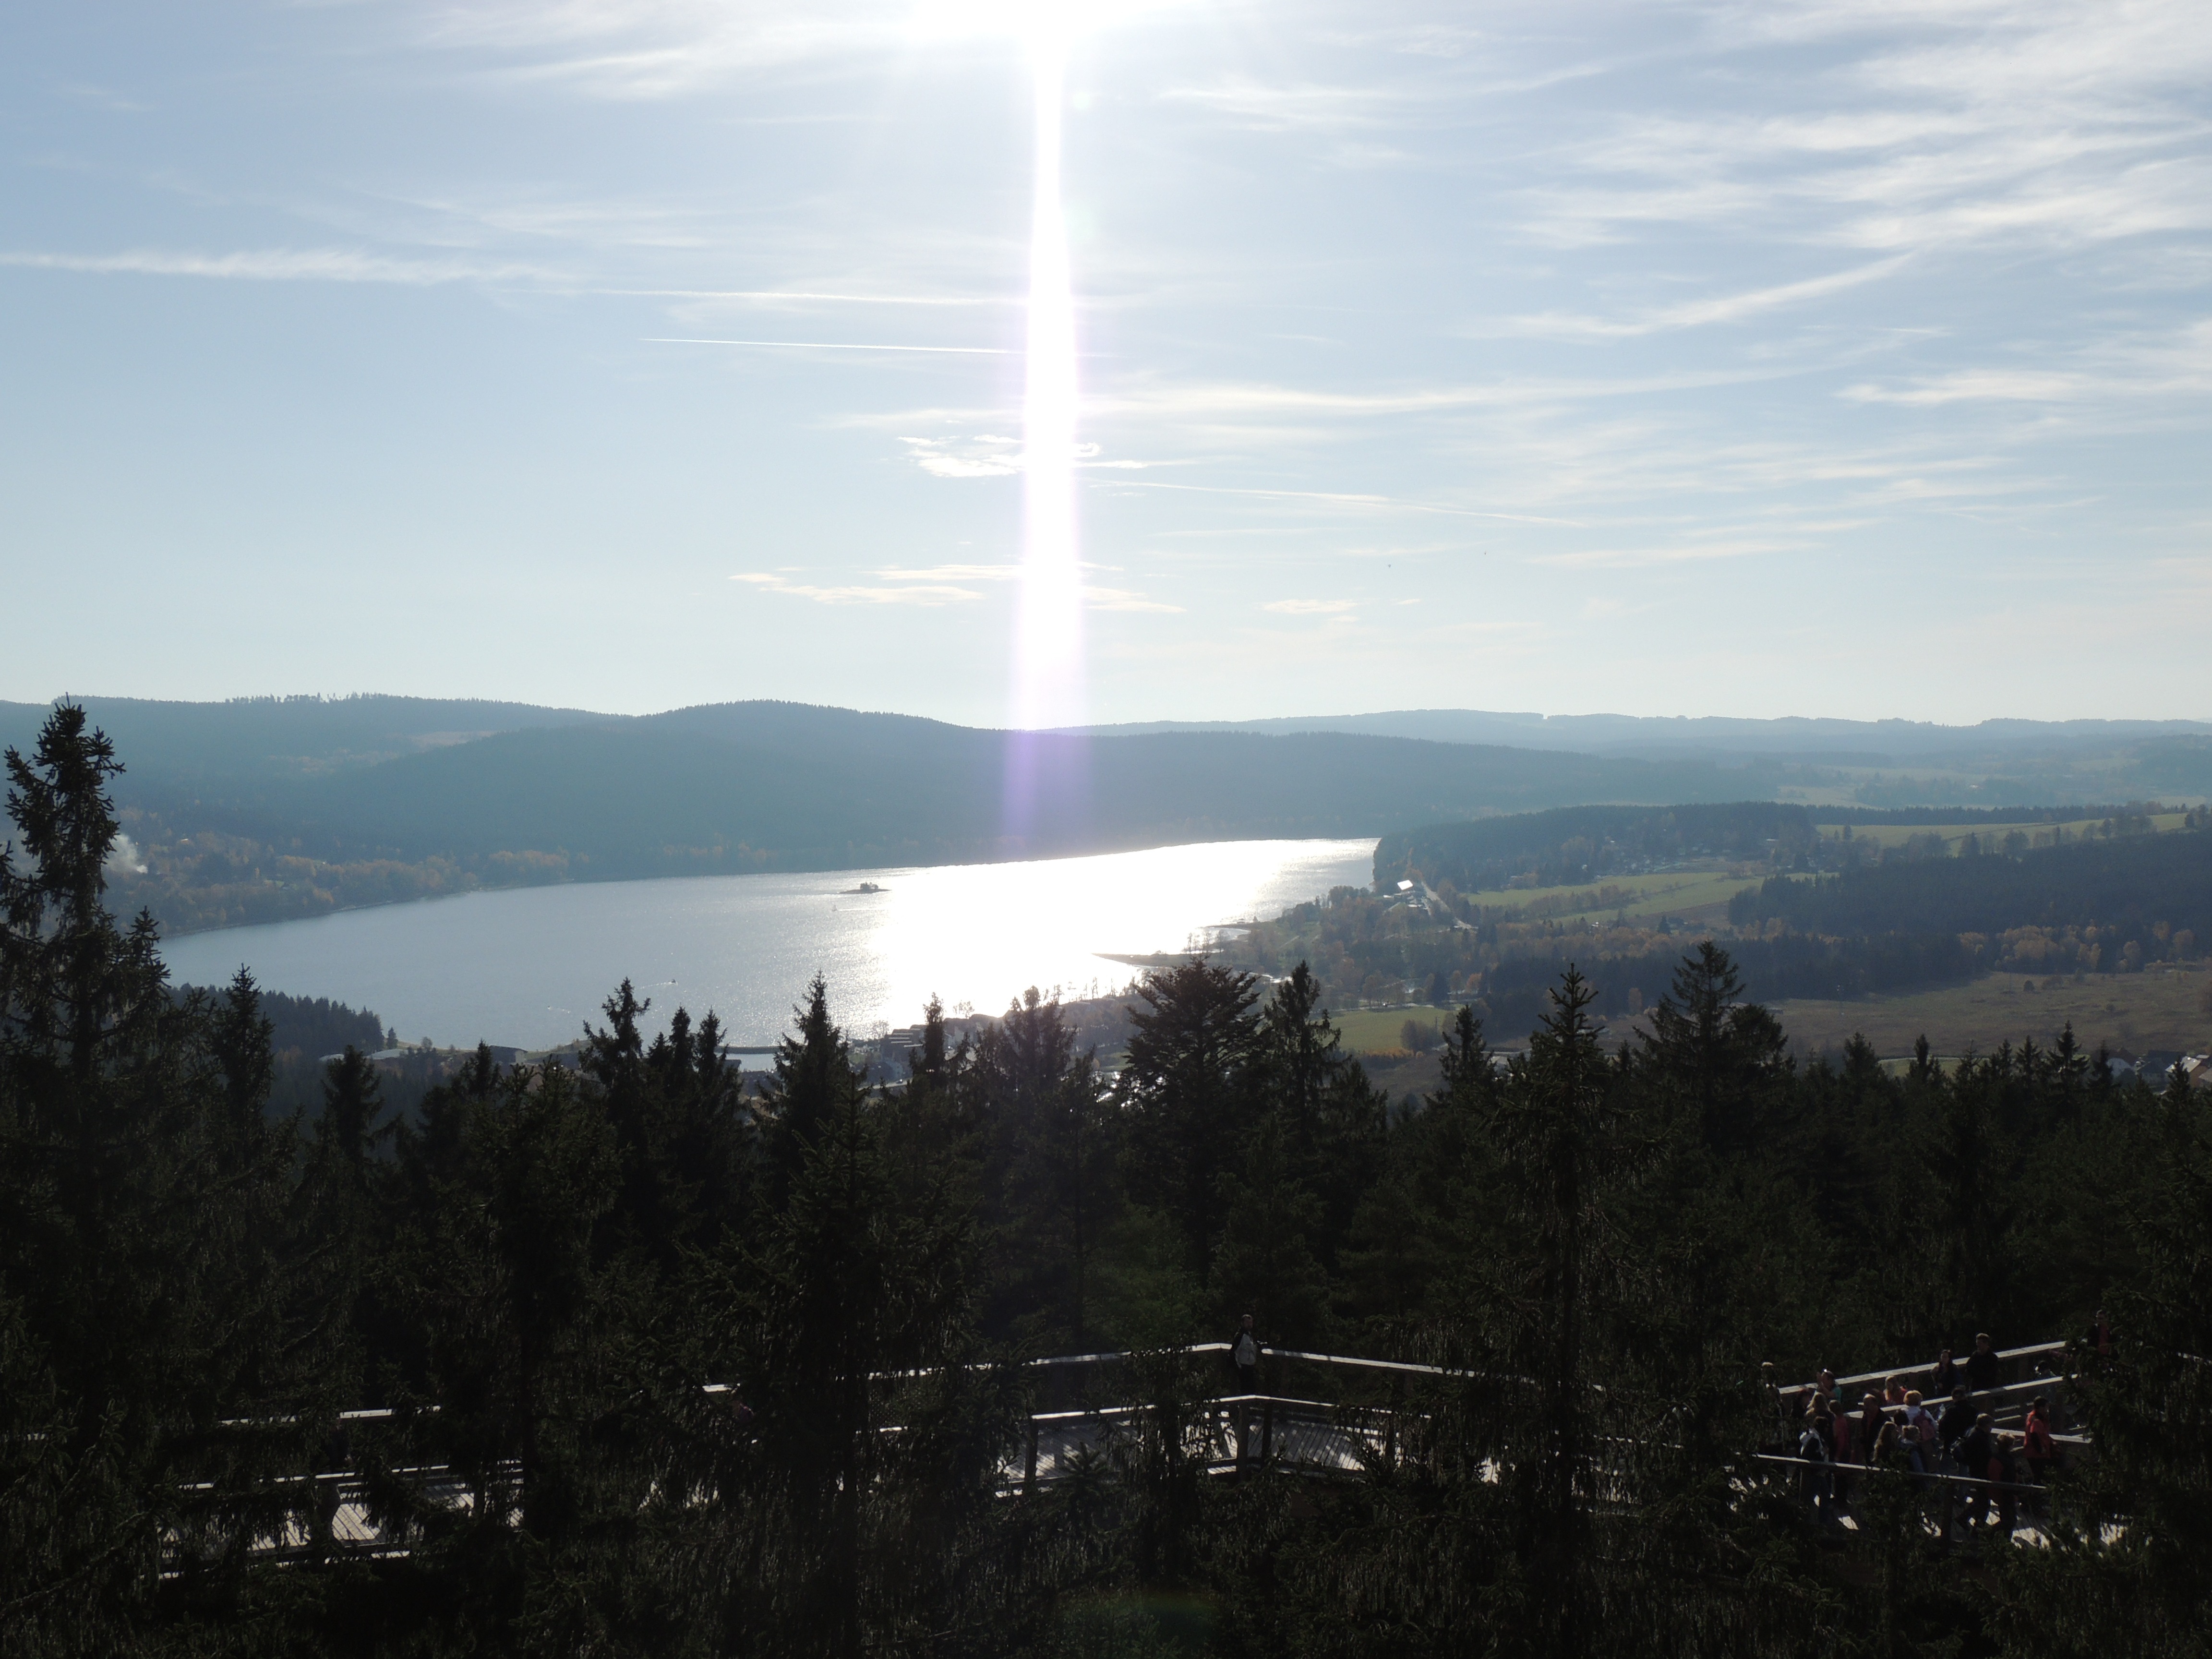
landscape, tree, horizon, wilderness, mountain, cloud, sky, trail, sunlight, morning, hill, lake, view, dawn, atmosphere, mountain range, evening, reservoir, trip, highland, ridge, trees, fell, loch, phenomenon, forest road, crowns, for children, hill station, meteorological phenomenon, lipno, mount scenery